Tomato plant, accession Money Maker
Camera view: bottom (45 deg); turntable rotation: 180 degrees
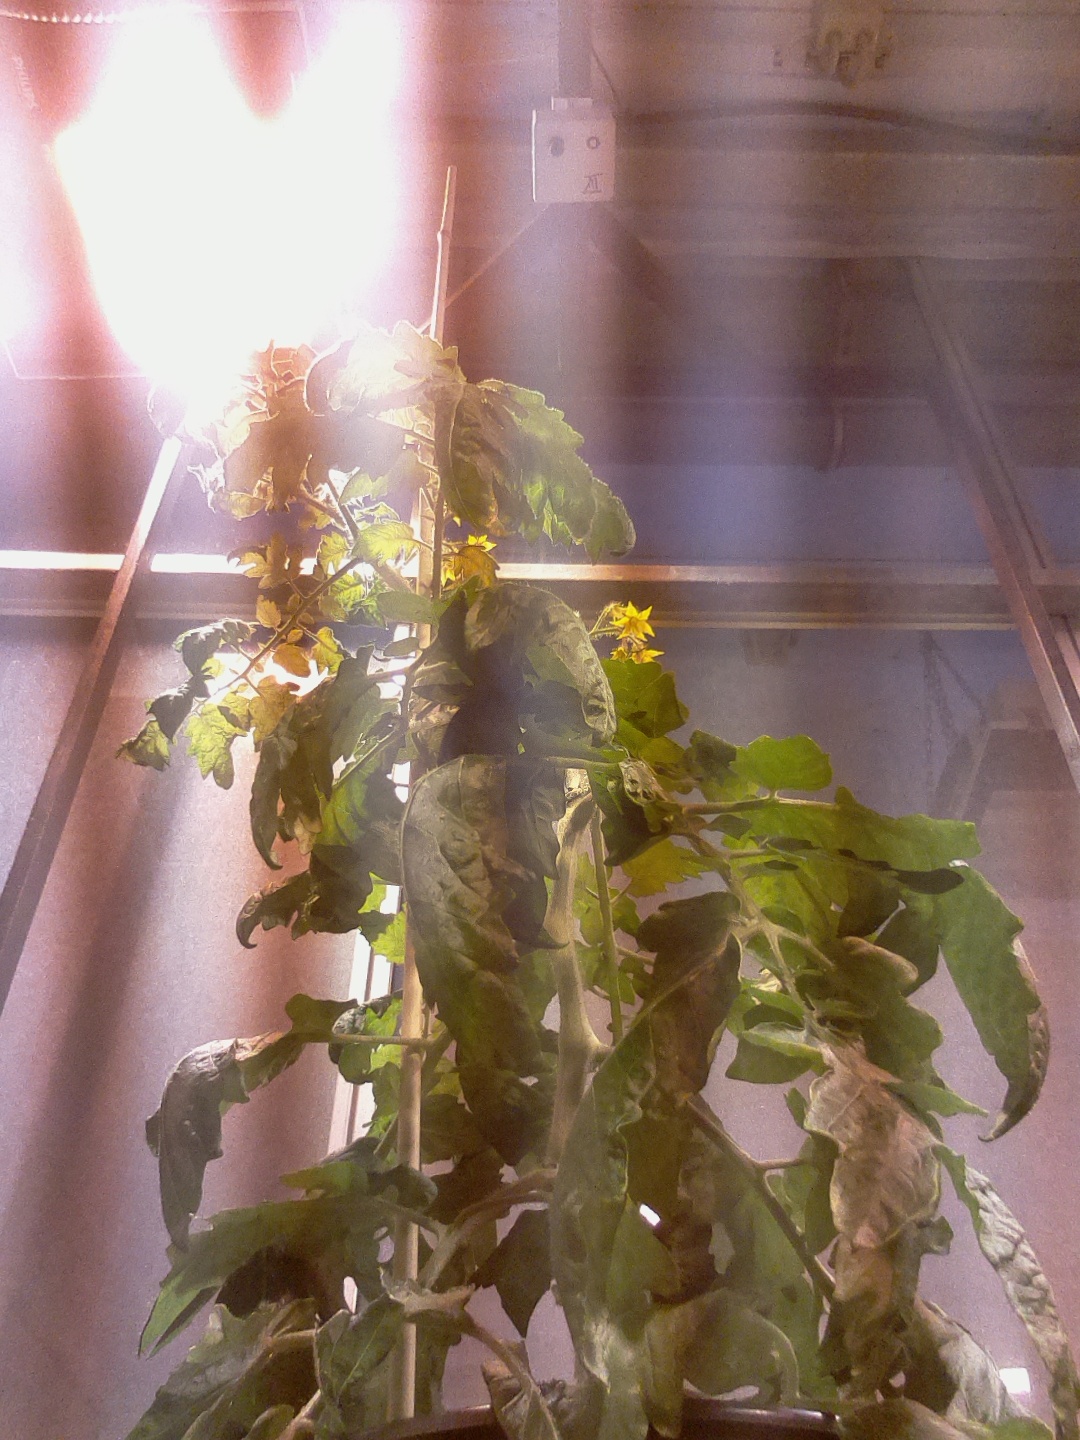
BBCH growth stage 67: Full flowering, 70%-80% of flowers open, more petals falling